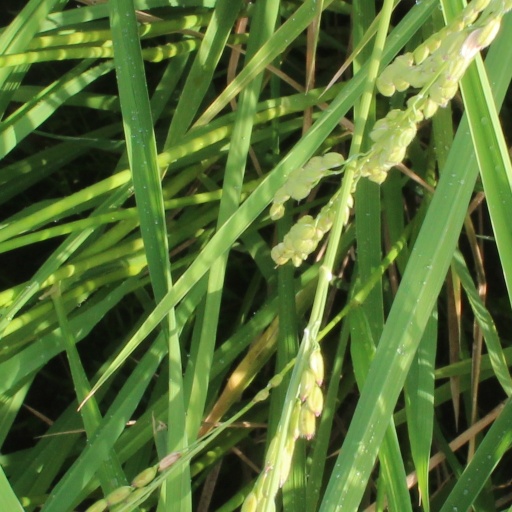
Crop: rice